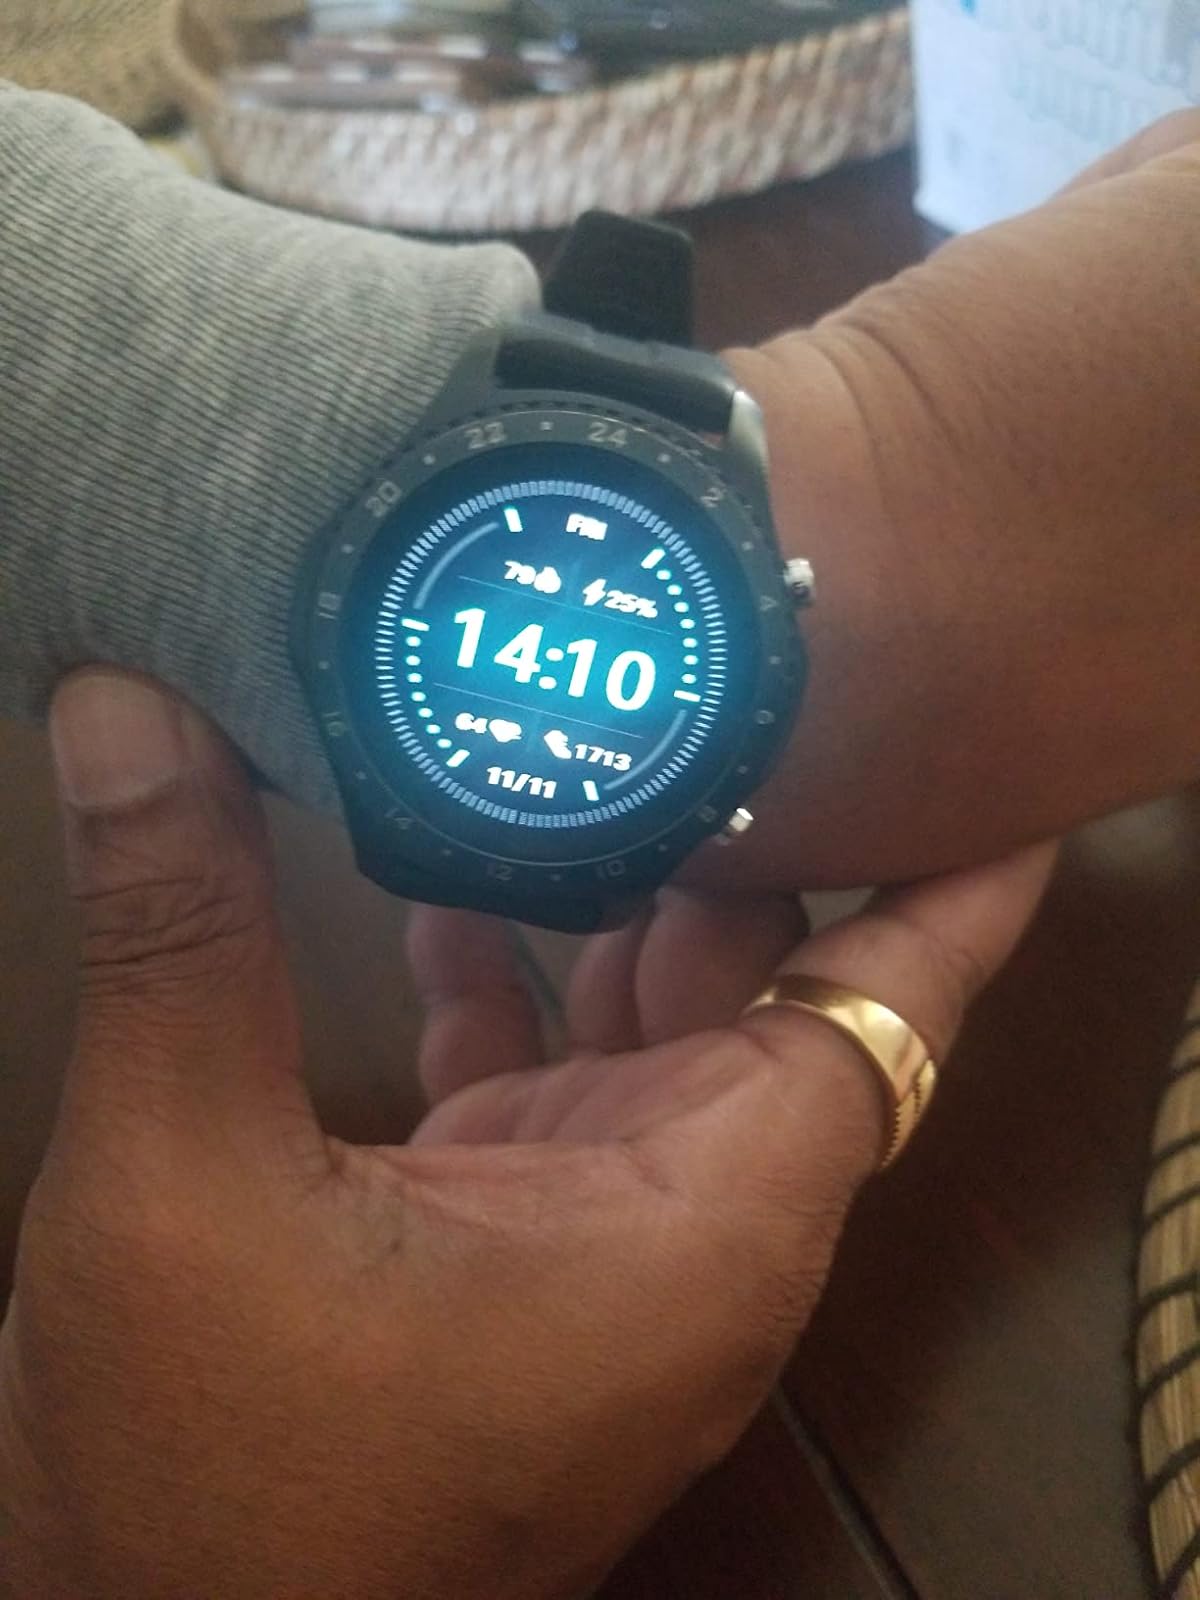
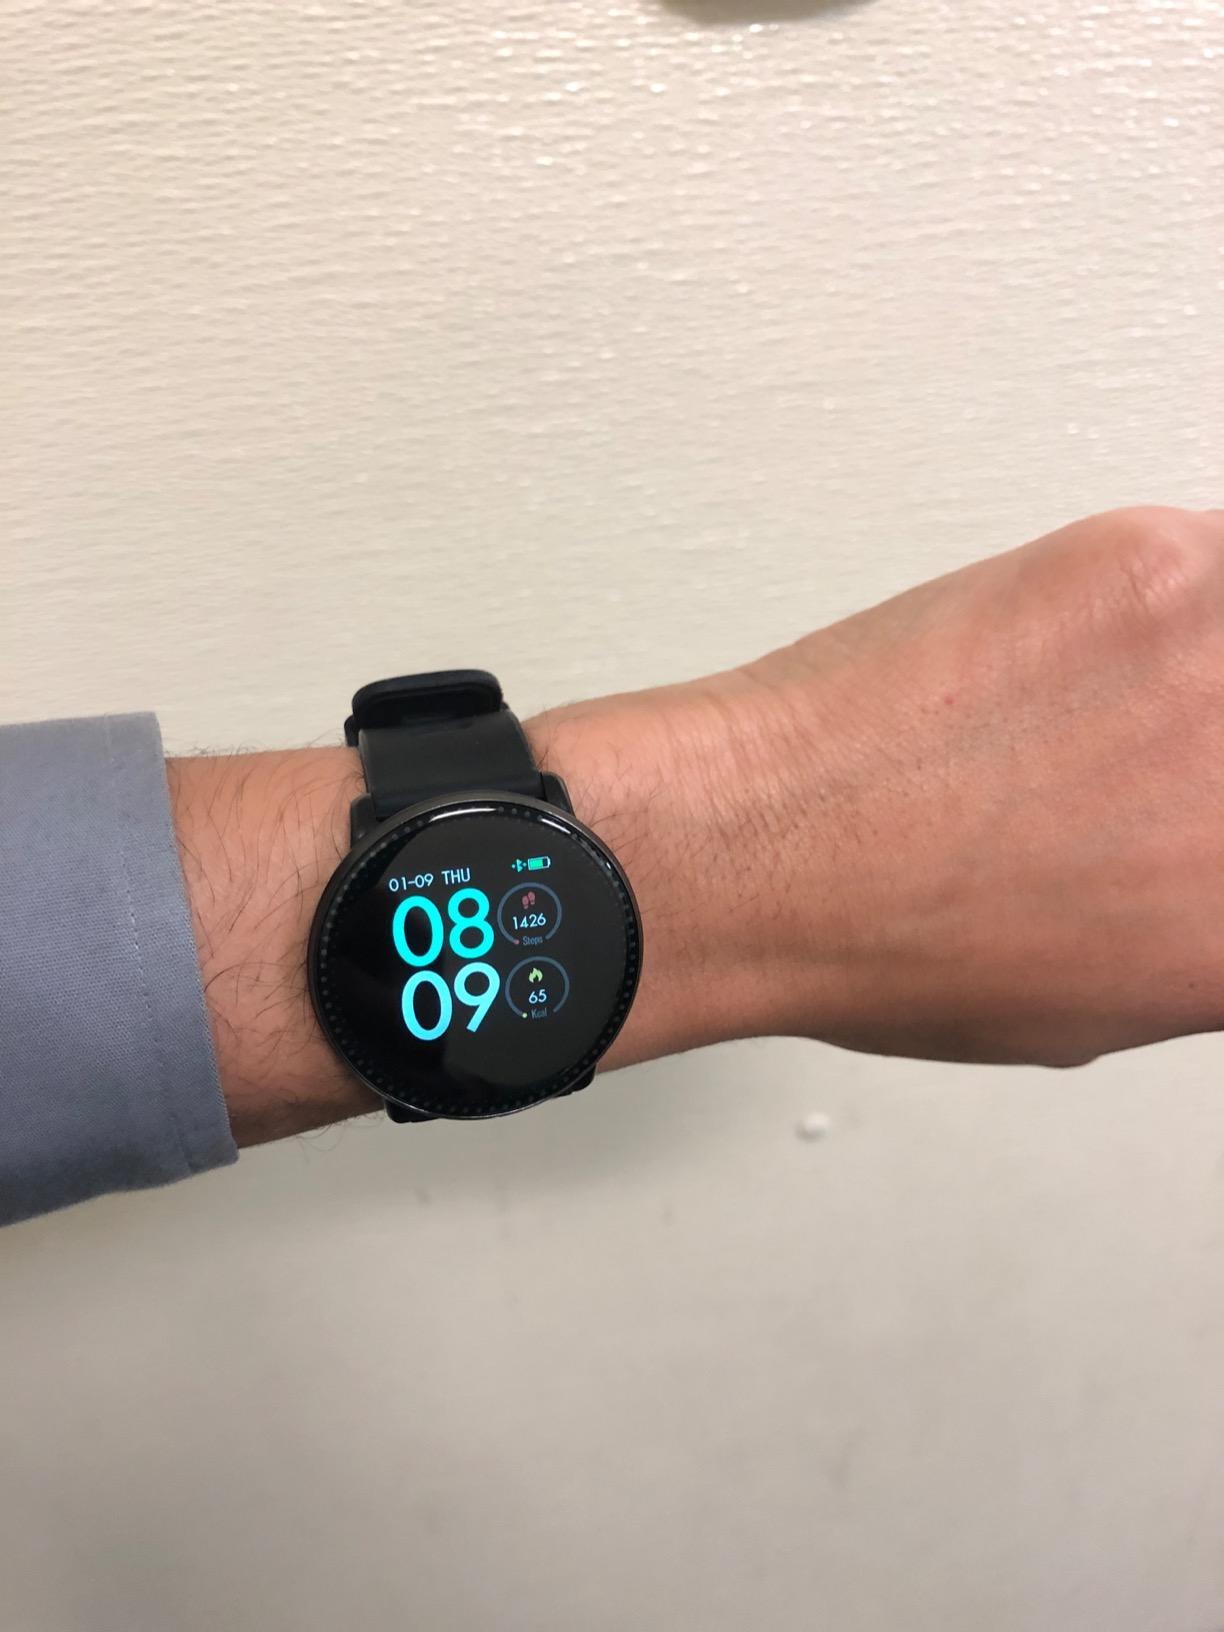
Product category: smartwatch
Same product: no